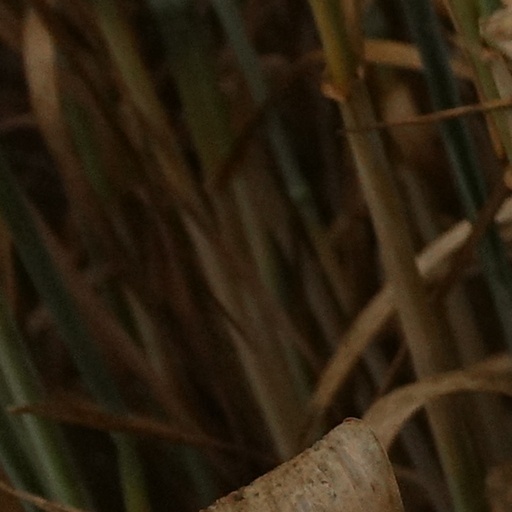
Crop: wheat